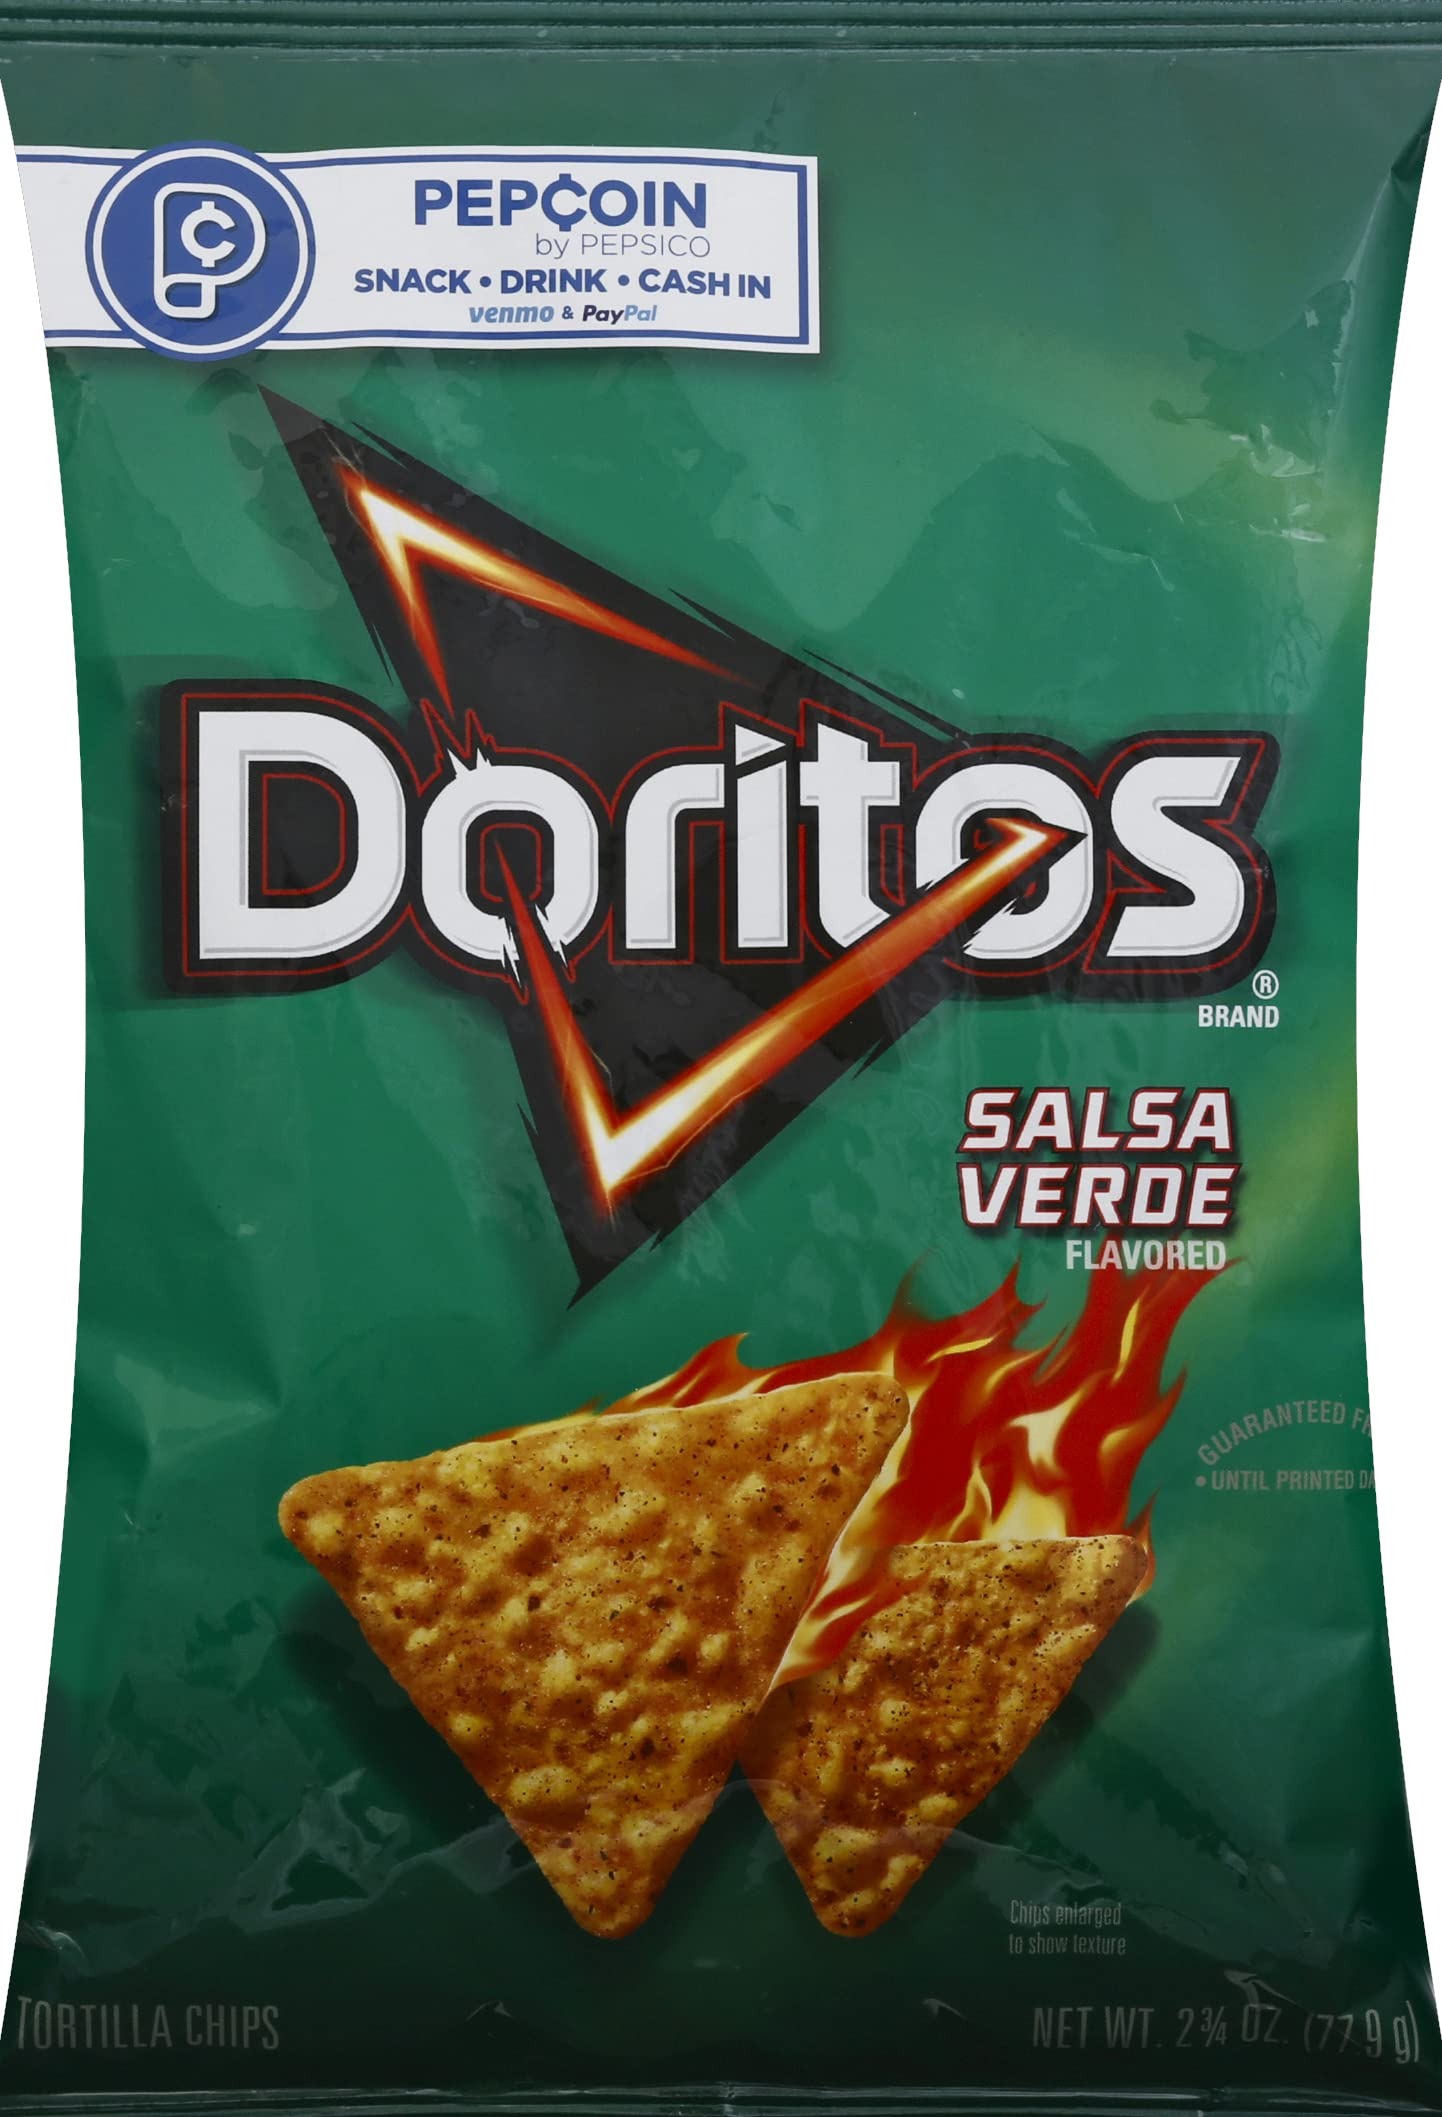
Item Name: DORITOS SALSA VERDE TORTILLA CHIP TRIANGLE 2.75 OZ
Product Description: Tortilla Chips And Crisps
Value: 2.75
Unit: Ounce

Price: 4.12